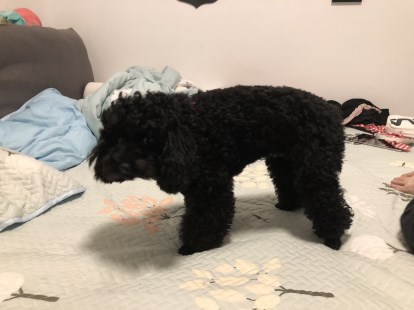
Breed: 7449-n000128-teddy